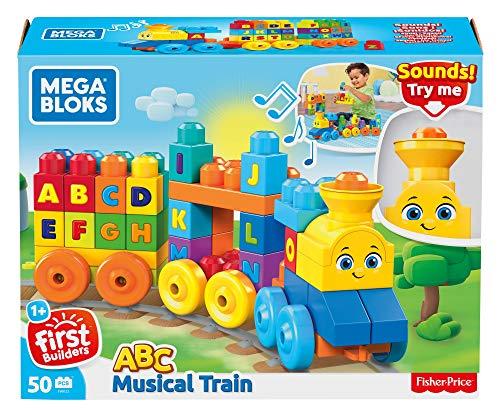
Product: Mega Bloks ABC Musical Train Building Set, 50 pieces
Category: Toys & Games | Building Toys
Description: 50-piece playset includes 3 rolling wheelbases, building blocks and special train shapes.
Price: $25.98
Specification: ProductDimensions:4.5x15x11.5inches|ItemWeight:2pounds|ShippingWeight:2.16pounds(Viewshippingratesandpolicies)|ASIN:B079KKTVSW|Itemmodelnumber:FWK22|Manufacturerrecommendedage:12months-5years|Batteries:1AAAbatteriesrequired.(included)